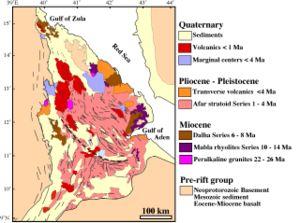
La Corne de l'Afrique, et en particulier le territoire de l'actuelle Éthiopie, se trouve au cœur de l'histoire de l'humanité. On y trouve les restes de certains des plus anciens hominidés connus mais également les plus anciennes traces de l'homo sapiens moderne, après le Maroc depuis mai 2017 - Djebel Irhoud, 300 000 ans.
La dépression de l'Afar, également appelée triangle de l'Afar, ou encore Danakil ou Dancalie du nom de sa région septentrionale située sous le niveau de la mer, est une dépression située en Afrique de l'Est, à la jonction entre la vallée du grand rift au sud-ouest, la mer Rouge au nord et le golfe d'Aden à l'est. La partie nord de la dépression Afar est connue sous le nom de dépression de Danakil ou de dépression de Dancalie. La région est le lieu de découvertes paléontologiques importantes.